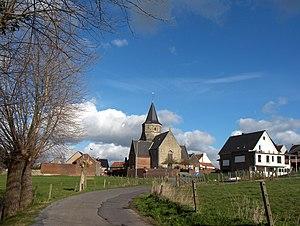
Cette page regroupe l'ensemble des monuments classés de la ville belge de Zottegem.